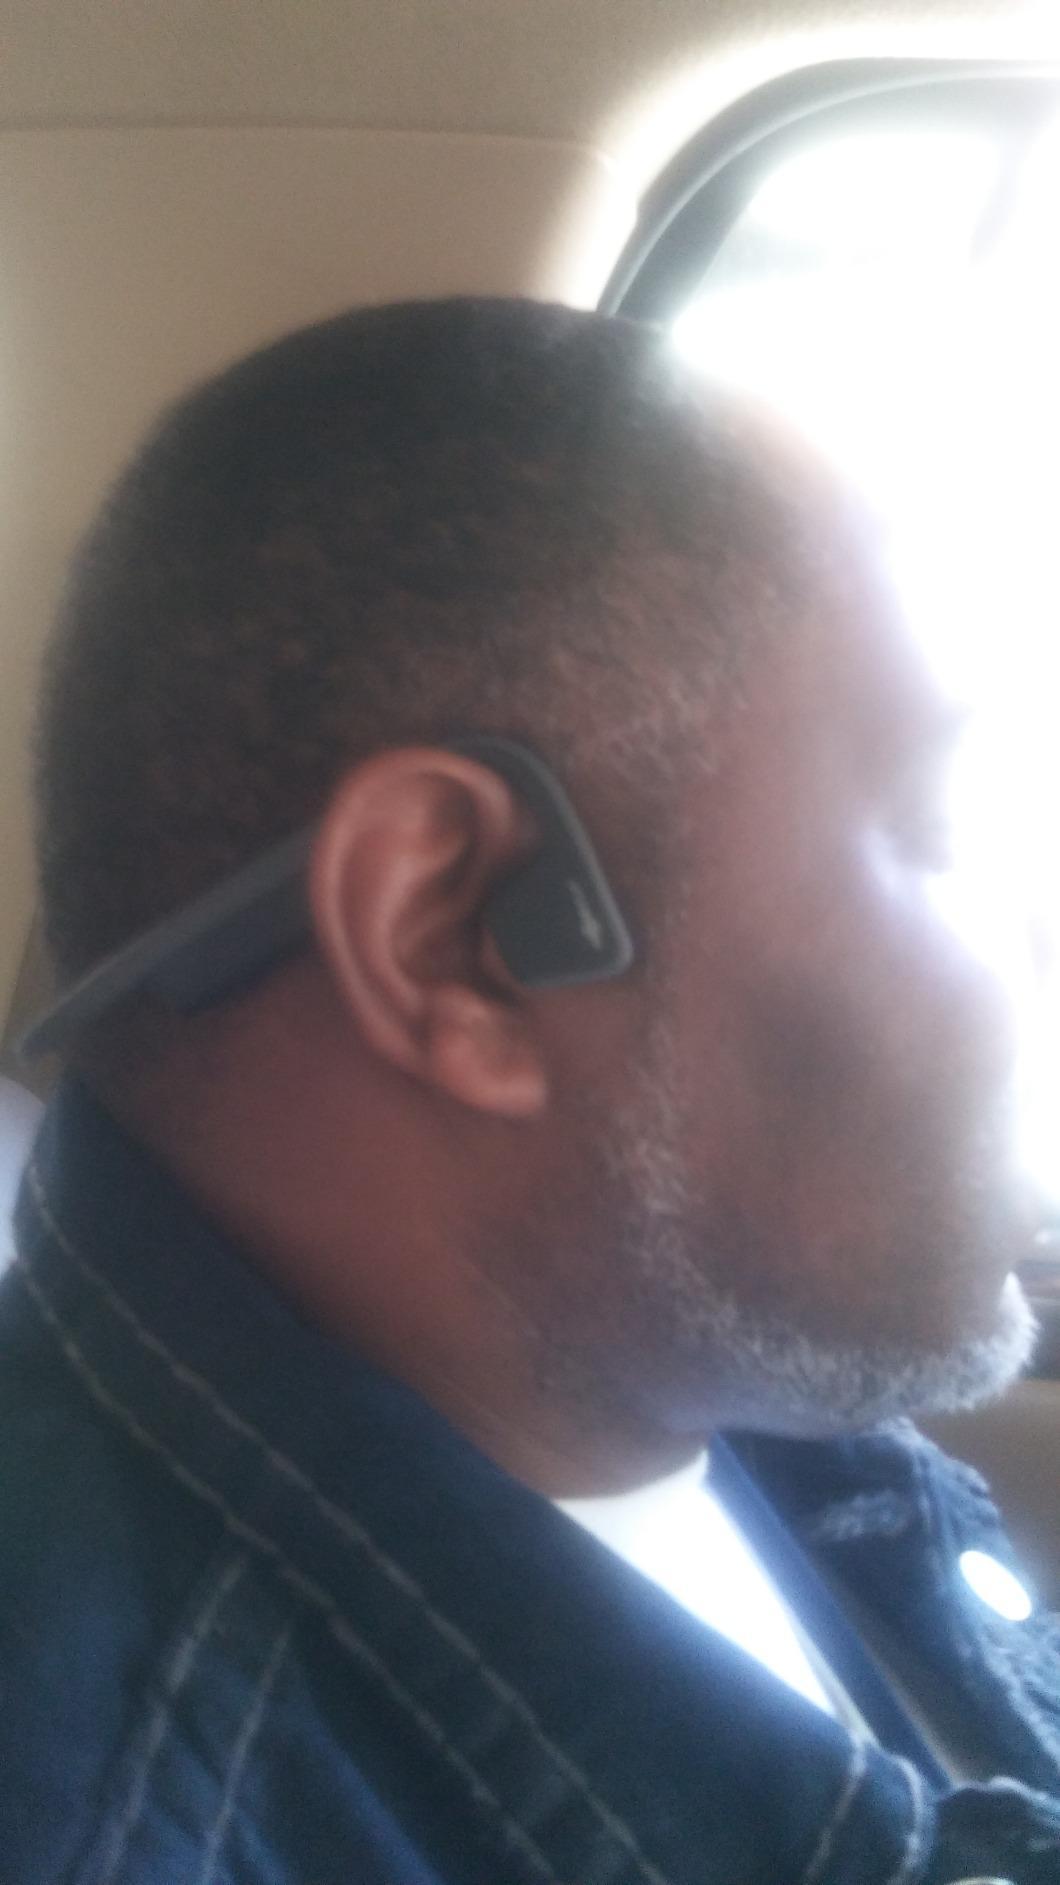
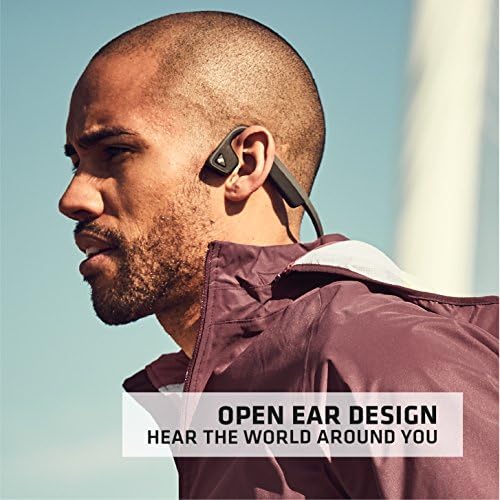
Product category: headphones
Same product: yes